Life

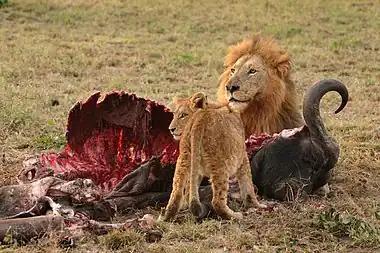
Animal corpses, like this African buffalo, are recycled by the ecosystem, providing energy and nutrients for living organisms.

One of the challenges in defining death is in distinguishing it from life. Death would seem to refer to either the moment life ends, or when the state that follows life begins. However, determining when death has occurred is difficult, as cessation of life functions is often not simultaneous across organ systems. Such determination, therefore, requires drawing conceptual lines between life and death. This is problematic because there is little consensus over how to define life. The nature of death has for millennia been a central concern of the world's religious traditions and of philosophical inquiry. Many religions maintain faith in either a kind of afterlife or reincarnation for the soul, or resurrection of the body at a later date.